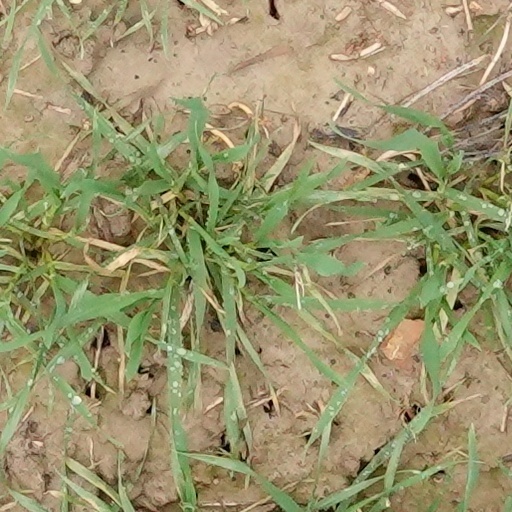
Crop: wheat